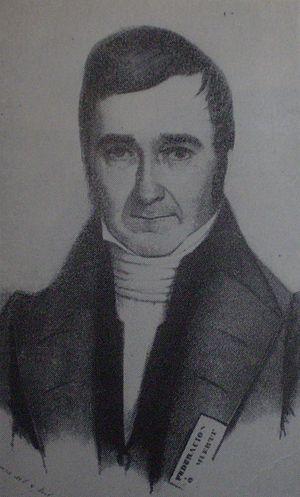
À la fin des années 1840, l'Argentine tenta de réglementer la circulation sur les fleuves Paraná et Uruguay, ce qui eut un impact sur le commerce français et anglais avec le Paraguay enclavé. En conséquence, la Grande-Bretagne et la France entreprirent une action militaire et organisèrent le blocus franco-anglais du Río de la Plata. Bien que ce fut un succès militaire, les victoires contre les forces argentines se révélèrent des victoires à la Pyrrhus et les deux pays retirèrent leurs forces et conclurent des traités avec l'Argentine. Le traité de paix avec les Britanniques est appelée la convention de colonisation ou le traité Arana-Southern.